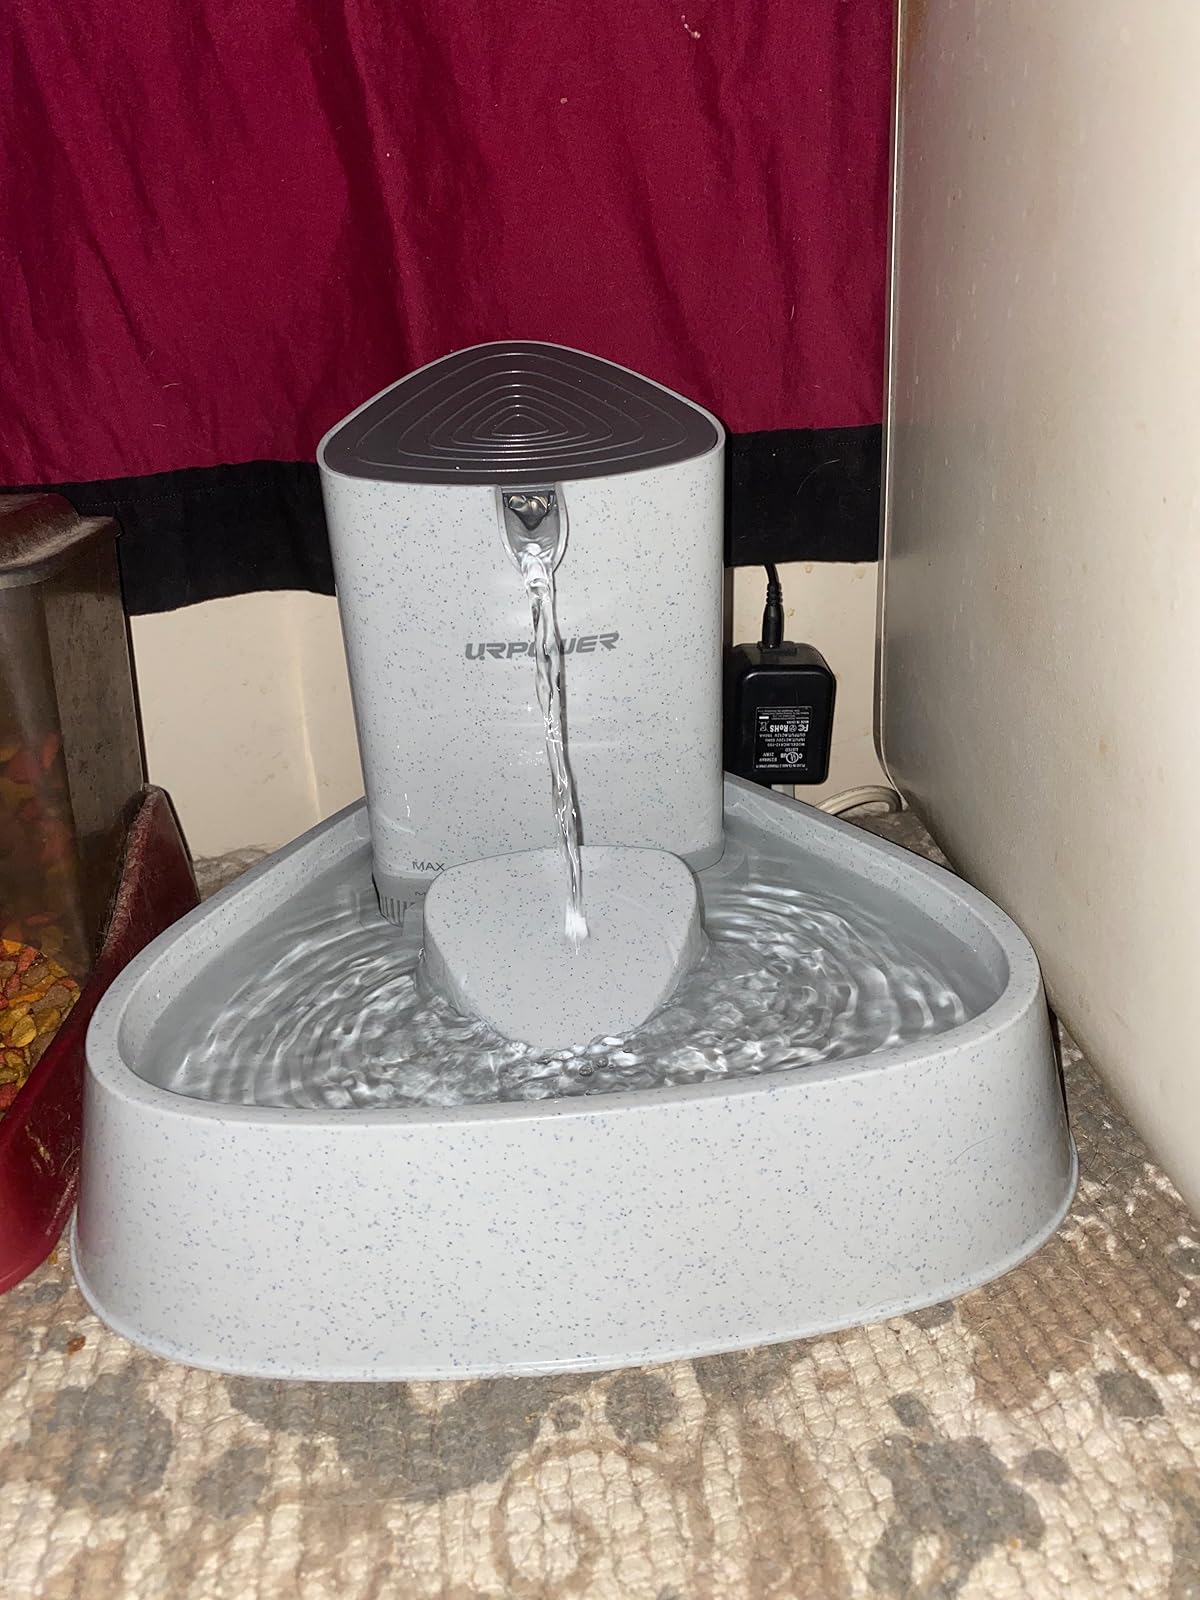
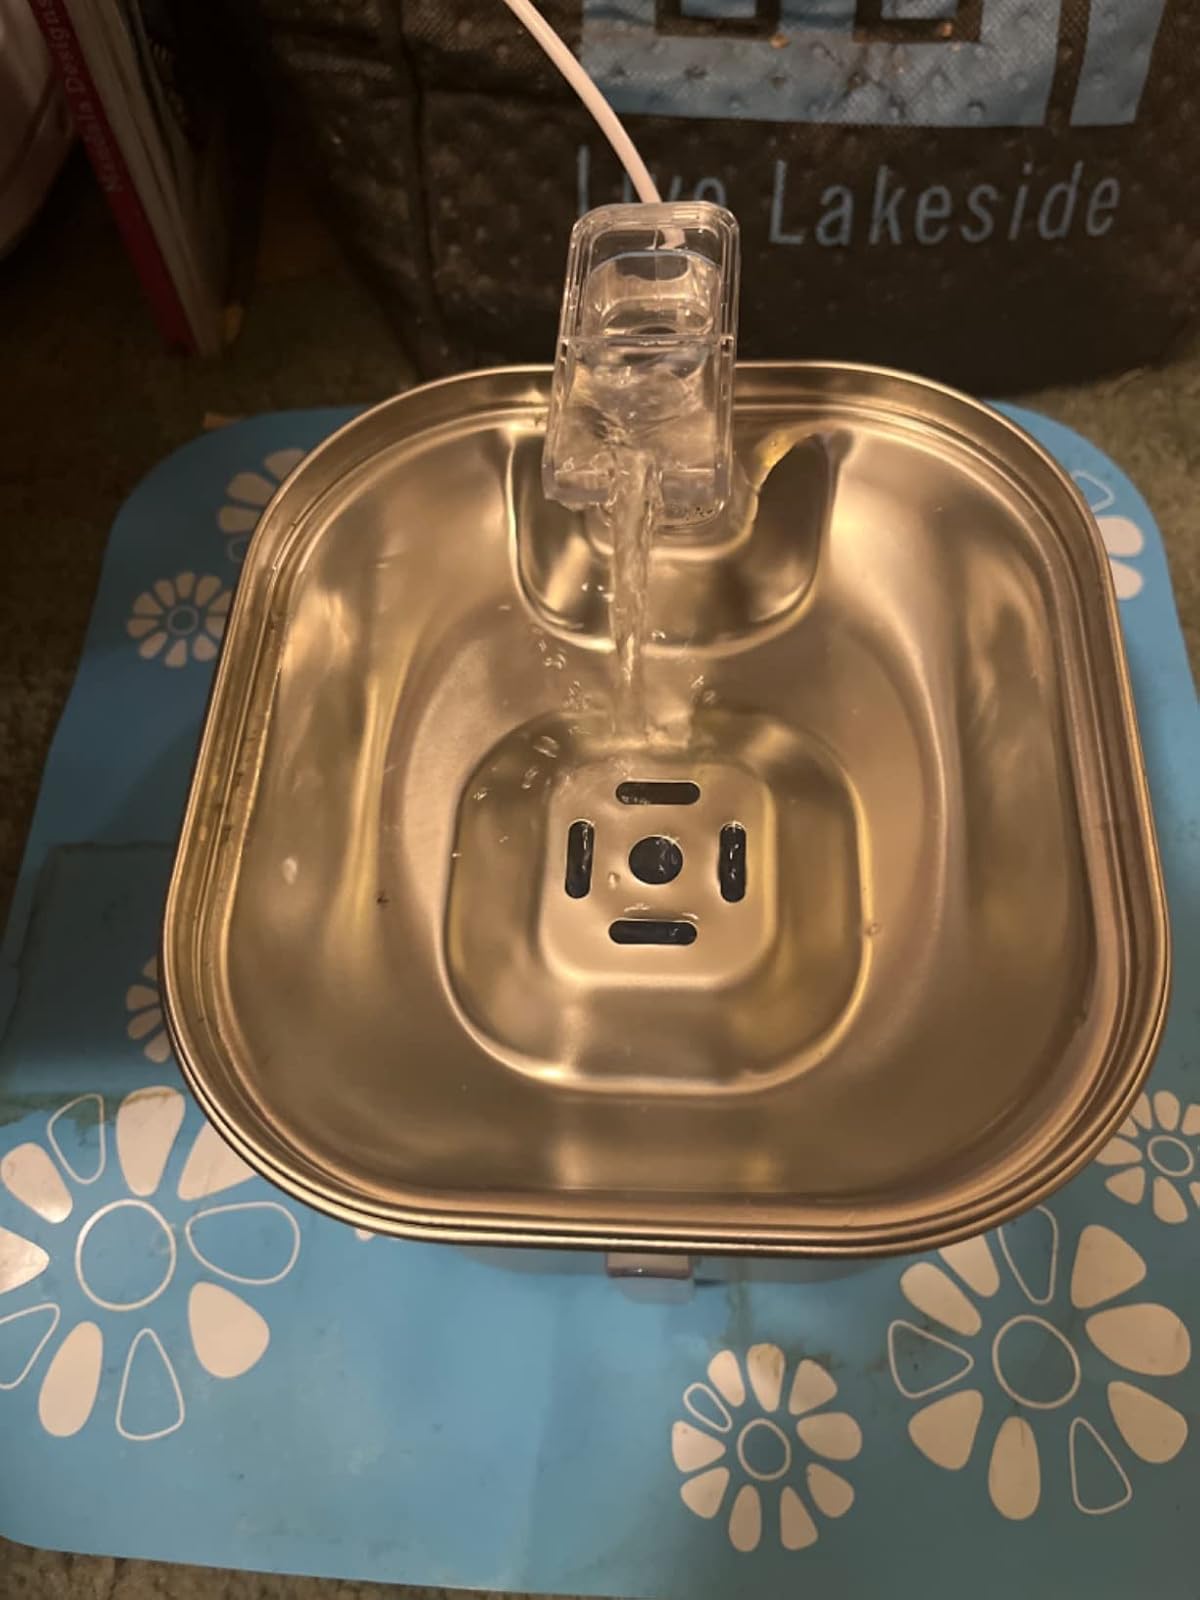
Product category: items_bowl
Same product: no